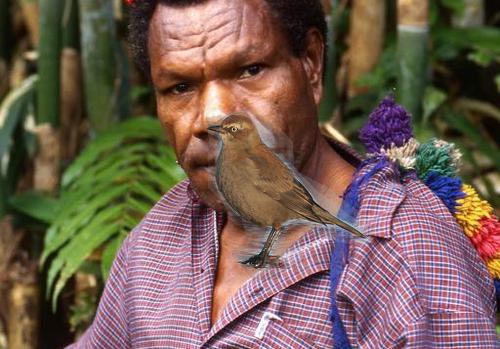
Bird species: Rusty_Blackbird
Bird type: landbird
Background: land